School Days (video game)

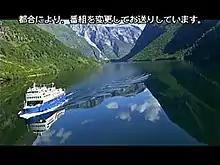
Screenshot of the MS "Skagastøl" as it appeared in the original compilation footage. The "Nice boat." comment and subsequent meme would derive from this.

On September 17, 2007, the day before the twelfth and final episode of the televised anime was to air on TV Kanagawa, a sixteen-year-old girl murdered her forty-five-year-old father in their Kyoto home with an axe. TV Kanagawa promptly cancelled the Tuesday airing of the finale for its similarly violent content, replacing it instead with a thirty-minute video compilation of scenery footage from Europe including Norway, played to August Wilhelmj's "Air on the G String". Newspapers such as "The Japan Times" and "Mainichi Shimbun" reported on the killing and episode preempt on September 19. According to "Mainichi Shimbun", Chiba TV and TV Aichi had also cancelled their airings, with AT-X the only station remaining indecisive. 0verflow issued an apology through their blog the same day, asking viewers to stay tuned for updates. In the following week, 0verflow announced that it had arranged for two screenings of the edited finale at the Akihabara 3D Theater on September 27. Those wishing to attend would be required to register a seat by email, be at least 18 years old with photo ID, and bring a Windows copy of "School Days" or "Summer Days". That same day AT-X announced that it had decided to air the unedited finale on September 27 and October 1.